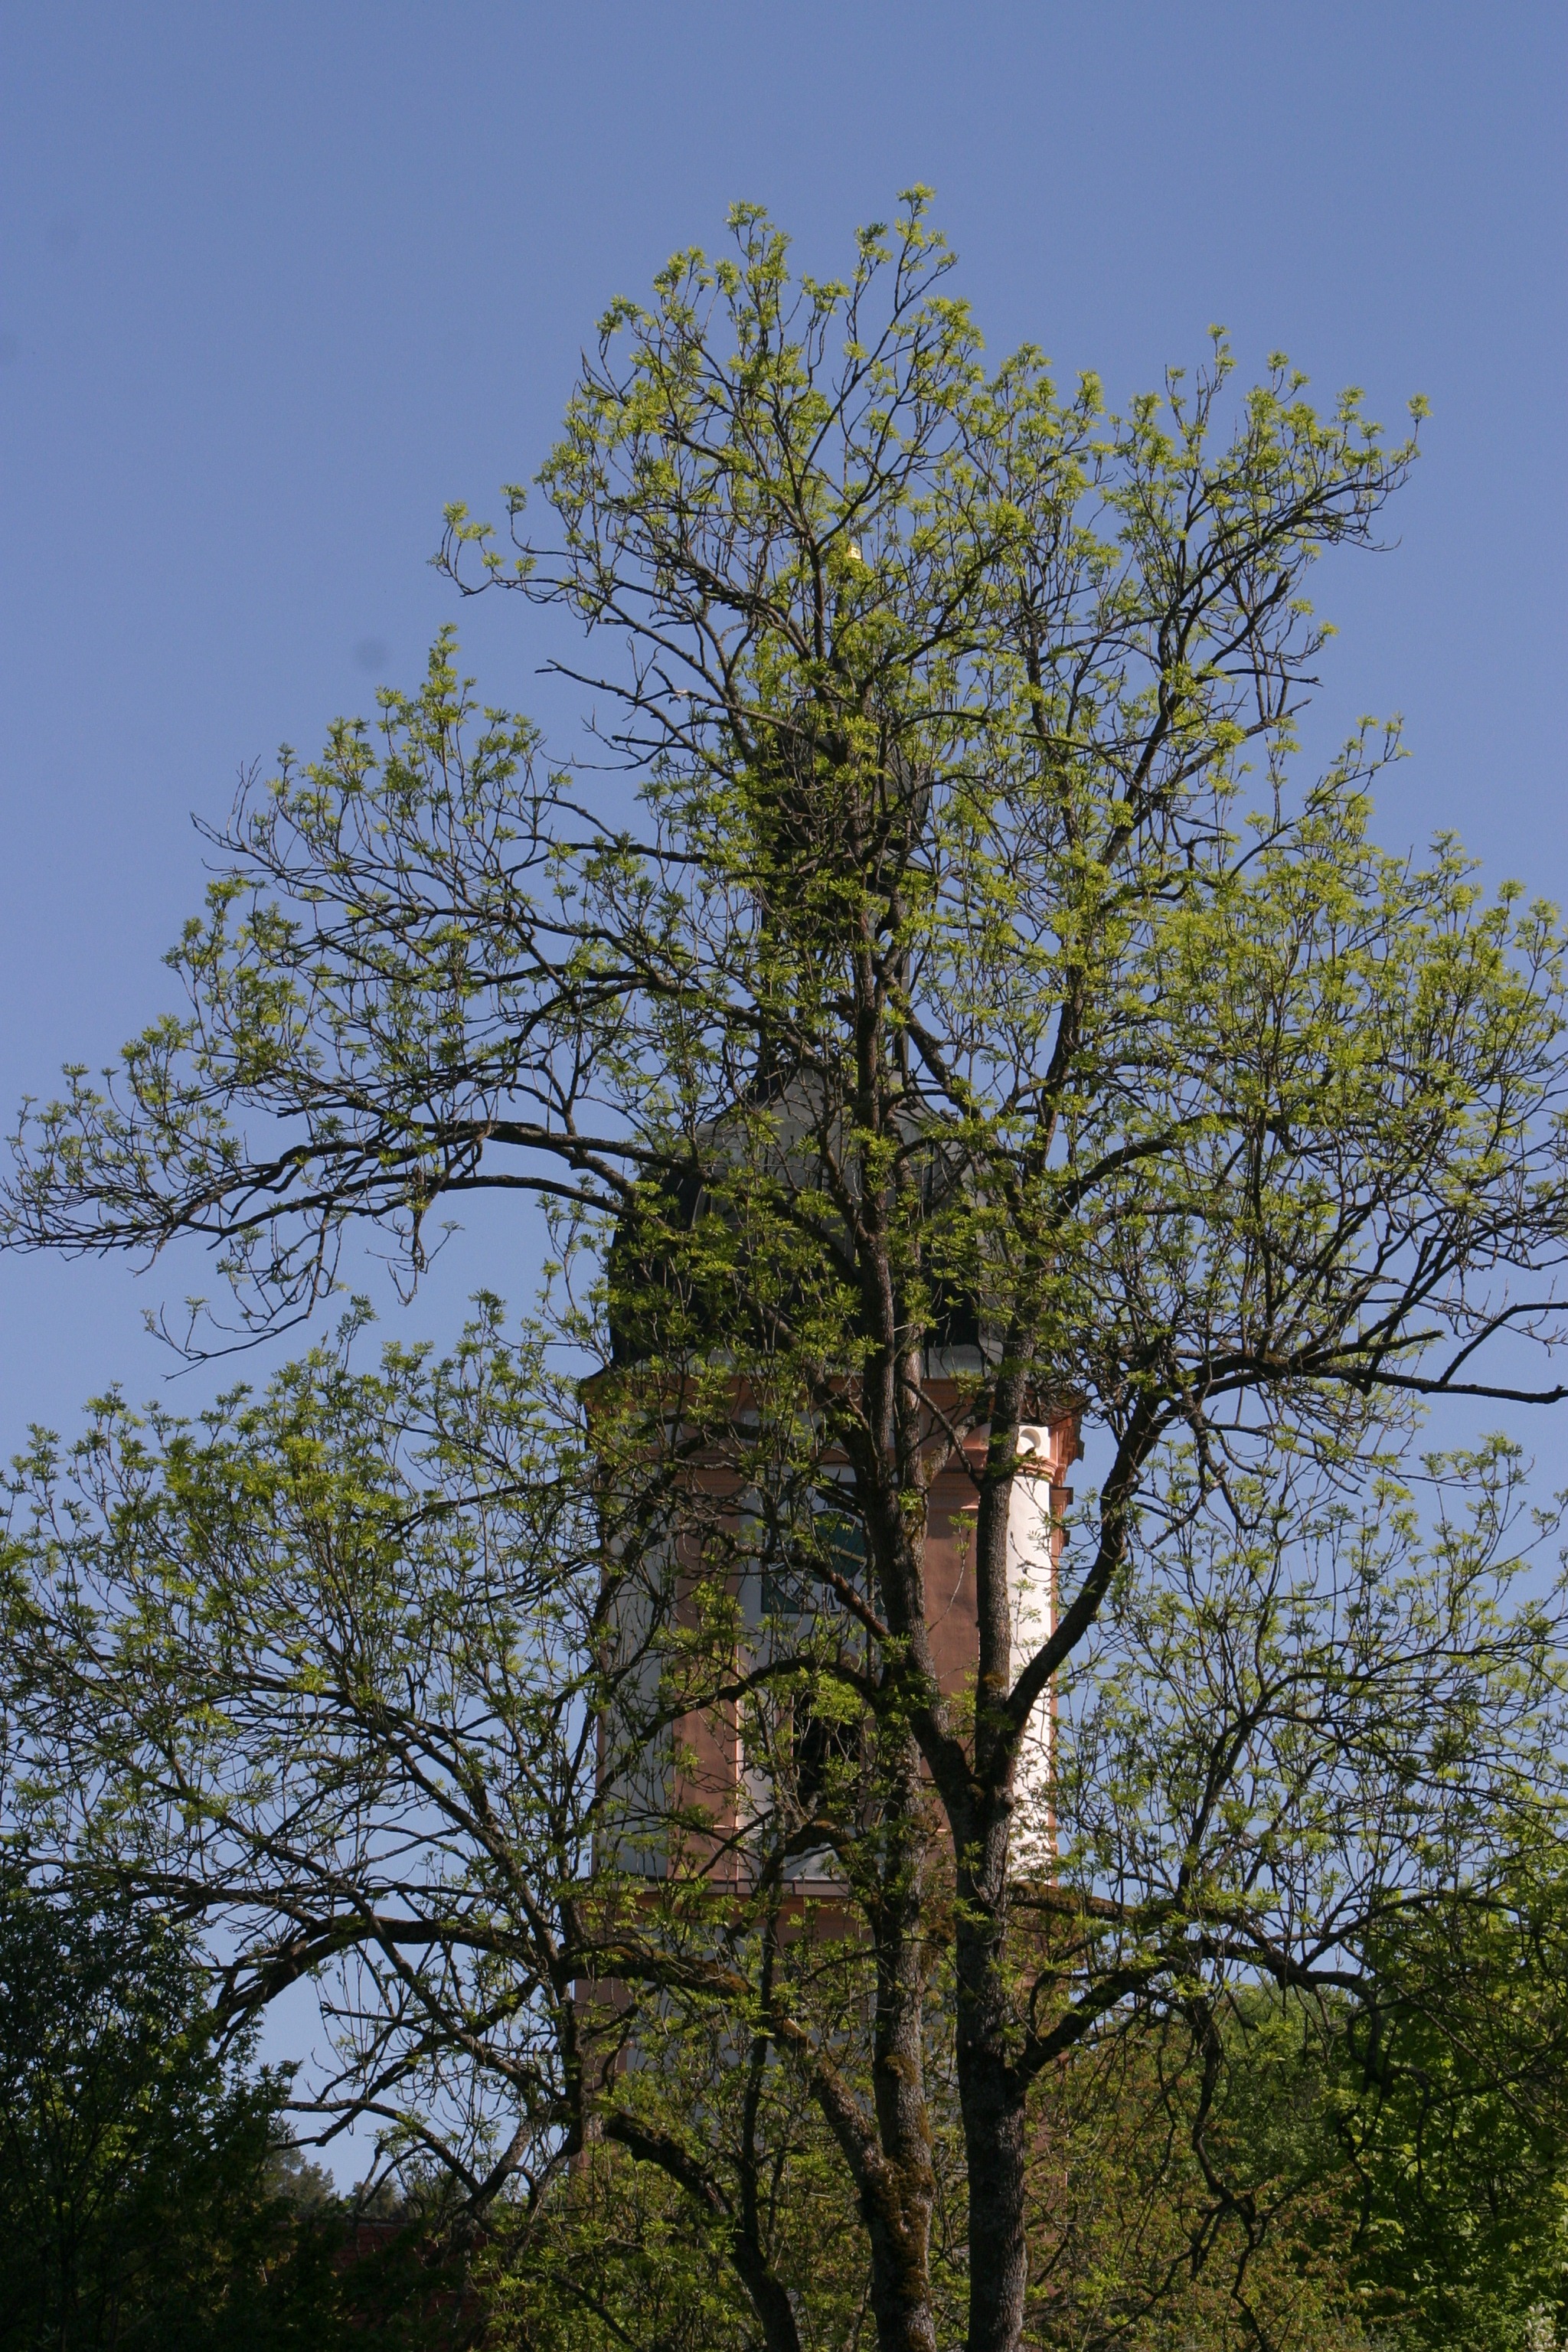
tree, nature, branch, plant, leaf, flower, spring, birch, autumn, botany, church, flora, trees, woodland, mood, ecosystem, flowering plant, woody plant, land plant, altm hl valley, altm hltal nature park, schambach, schambach valley